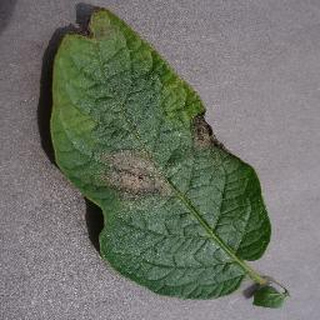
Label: potato_late_blight